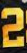
Number: 2